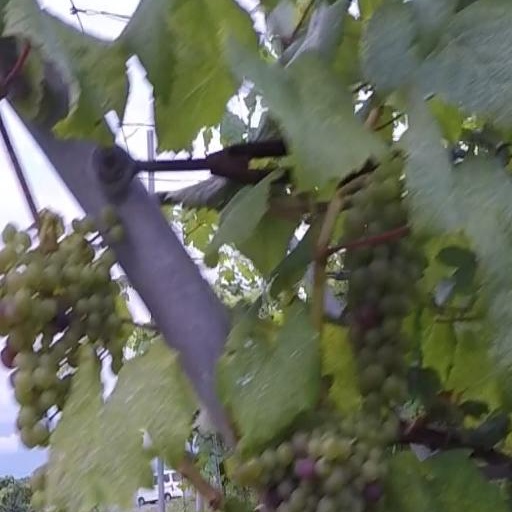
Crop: grape